Charnockite, St. Thomas Mount

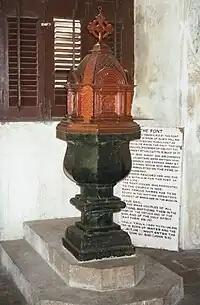
Baptismal Font at St. Mary's Church at Fort St. George in Chennai with a plaque behind it that corroborates the history

Several incidents of Charnock's association with Madras and the St. Thomas Mount have been cited. In 1655, he arrived in Madras and proceeded to Bengal where he was to serve in Cossim Bazar. Subsequently, he went to Patna (1657), in Bihar and in 1686 he became the Agent of the Company. He fled to Madras in 1689 as he was thrown out by the local Muslim rulers during the Anglo–Moghal war. He was given protection by Governor Elihu Yale at Madras for 18 months and who also supported him fully to return to Bengal. This subsequently resulted in establishing Kolkatta in 1690 by Job Charnock. He rescued an Indian women from Bihar, who was about to commit Sati on the funeral pyre of her husband, by gallantly blazing with guns, and later married her and renamed her as Maria. They had one son (who predeceased them) and three daughters –Mary, Elizabeth and Catherine – who married men of the reputed John Company Establishment in Bengal –. They were baptized on 19 August 1689 in front the Baptismal Font (picture of the Font and the plaque in the gallery testifies the dates) of black Pallavaram granite that existed on the Mount since 1680 (but shifted to the St Mary's Church at Fort St. George in 1885).